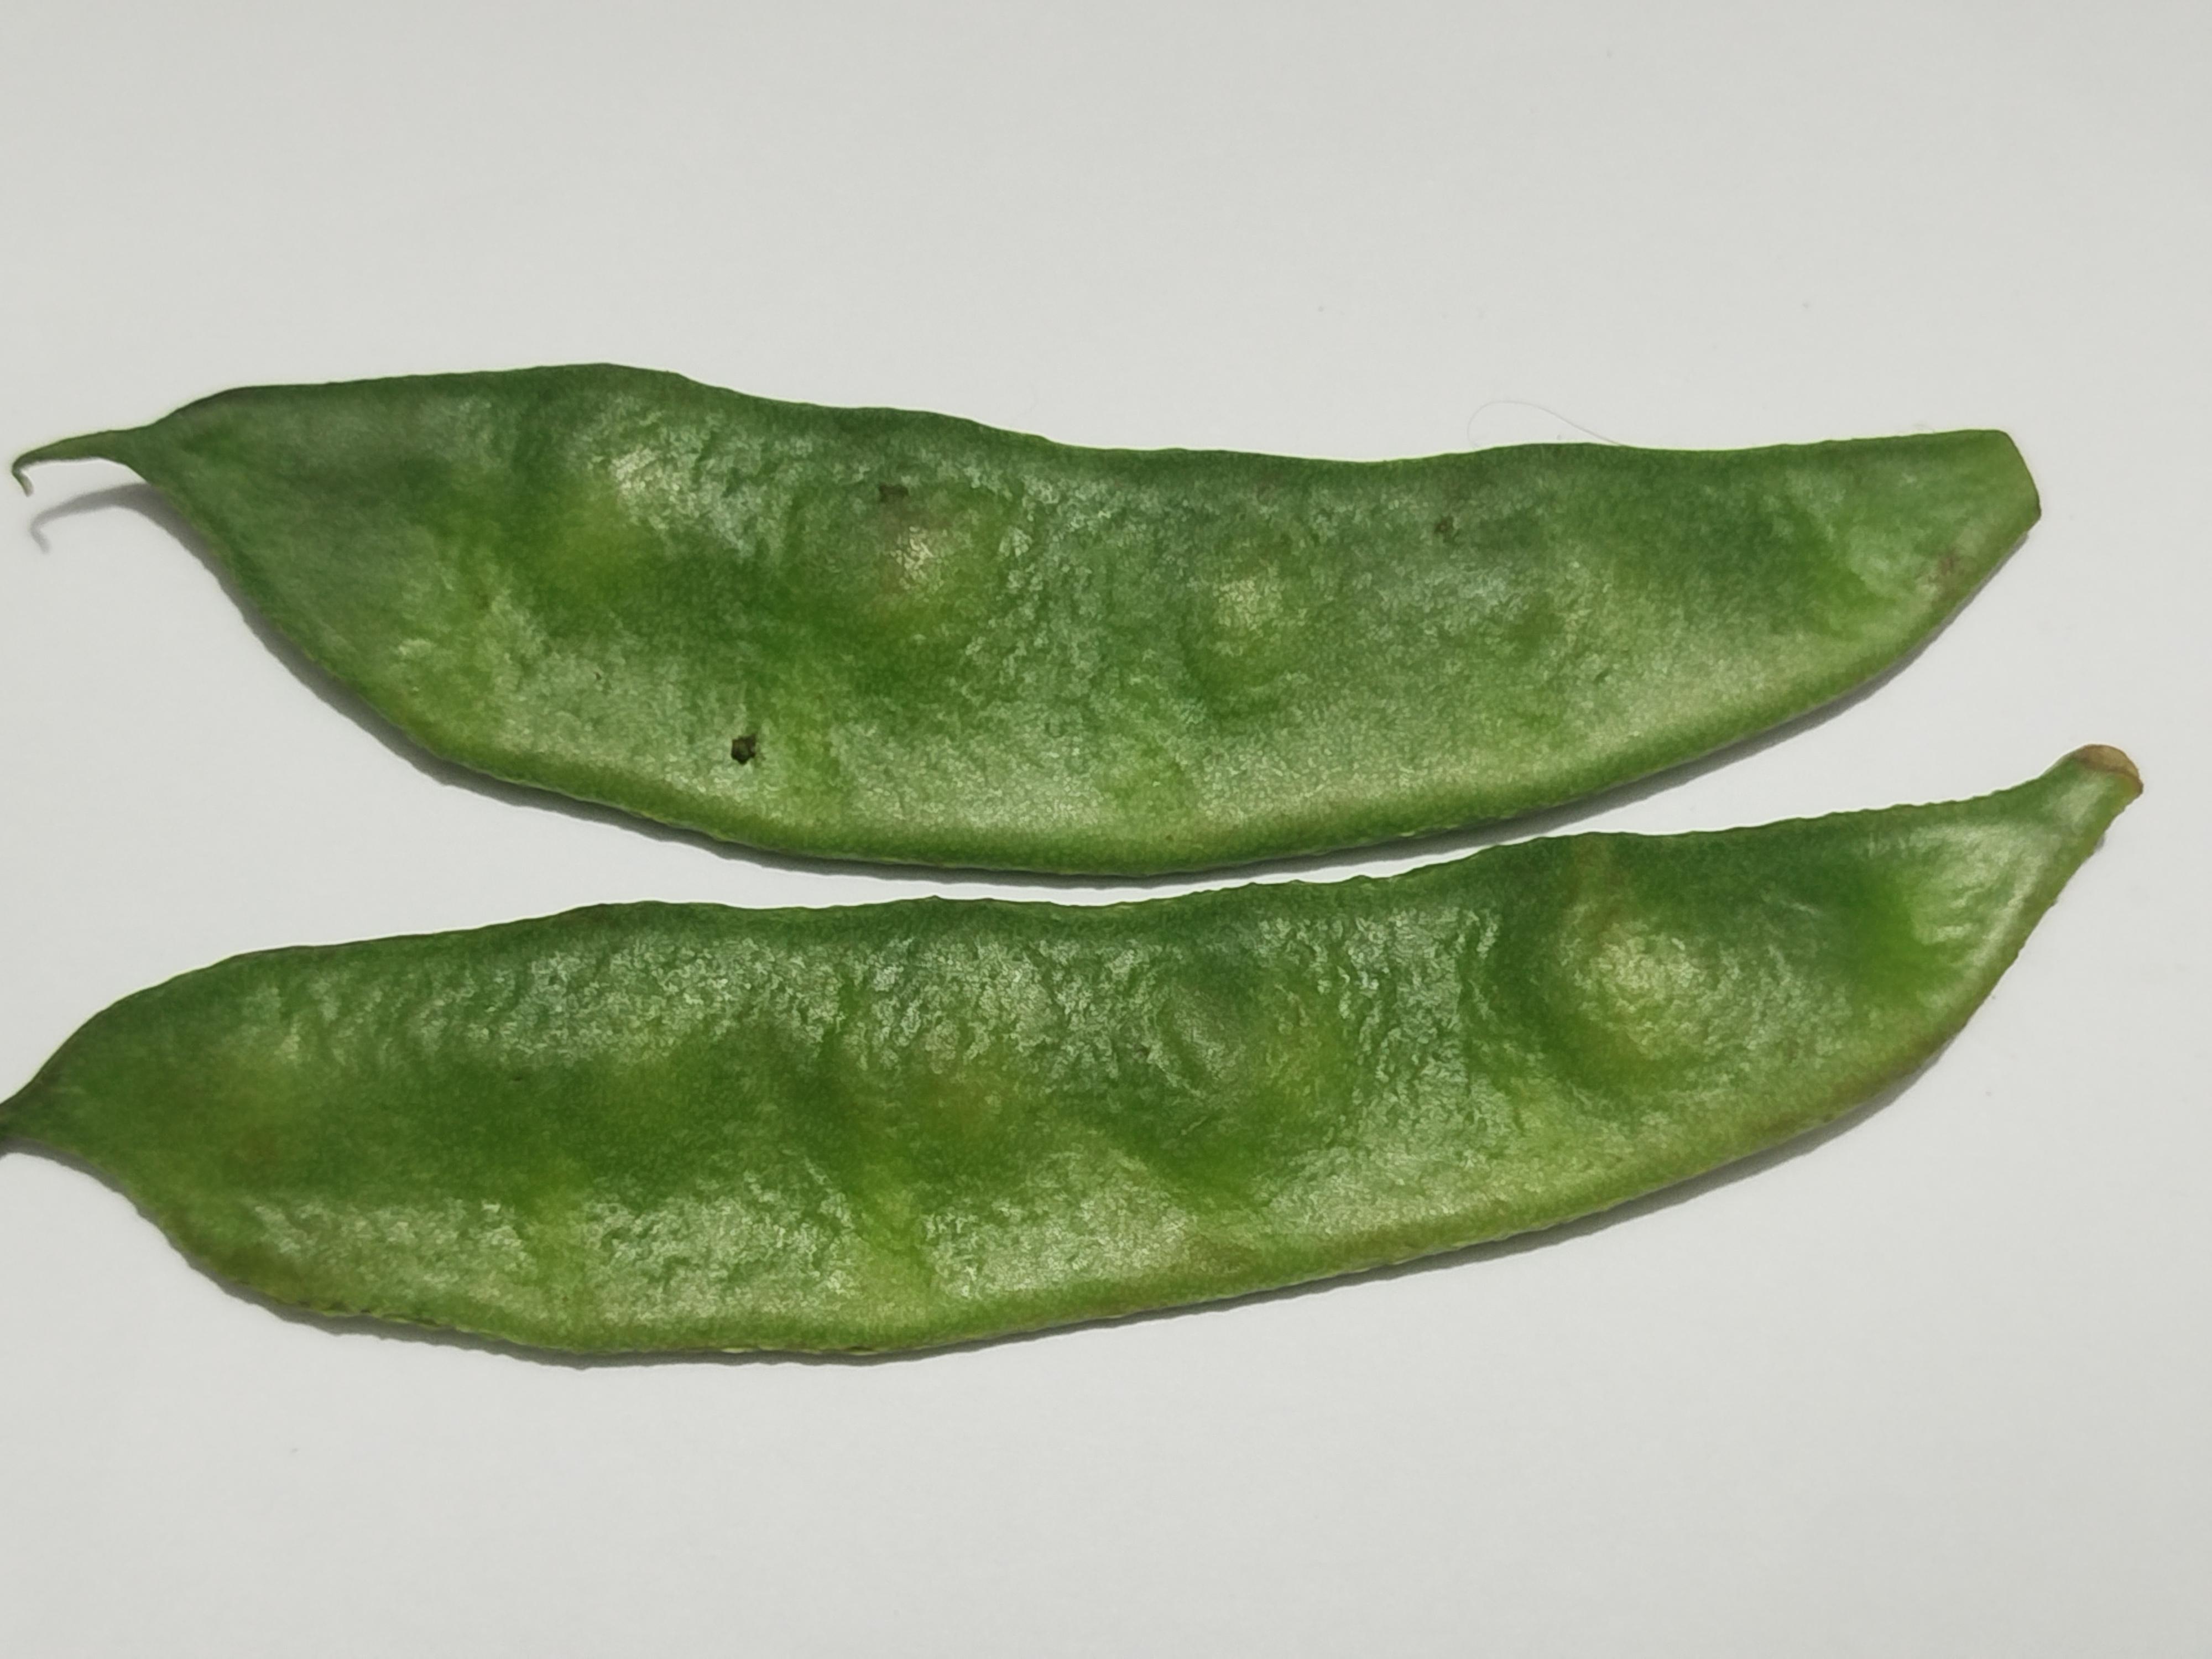
Label: Bean